Sheryl Sandberg

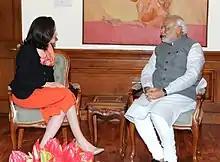
Sandberg with Indian Prime Minister Narendra Modi in New Delhi, 2014

In late 2007, Mark Zuckerberg, co-founder and chief executive of Facebook, met Sandberg at a Christmas party held by Dan Rosensweig. Zuckerberg had no formal search for a chief operating officer, but thought of Sandberg as "a perfect fit" for this role. In March 2008, Facebook announced the hiring of Sandberg for the role of COO and her leaving Google.